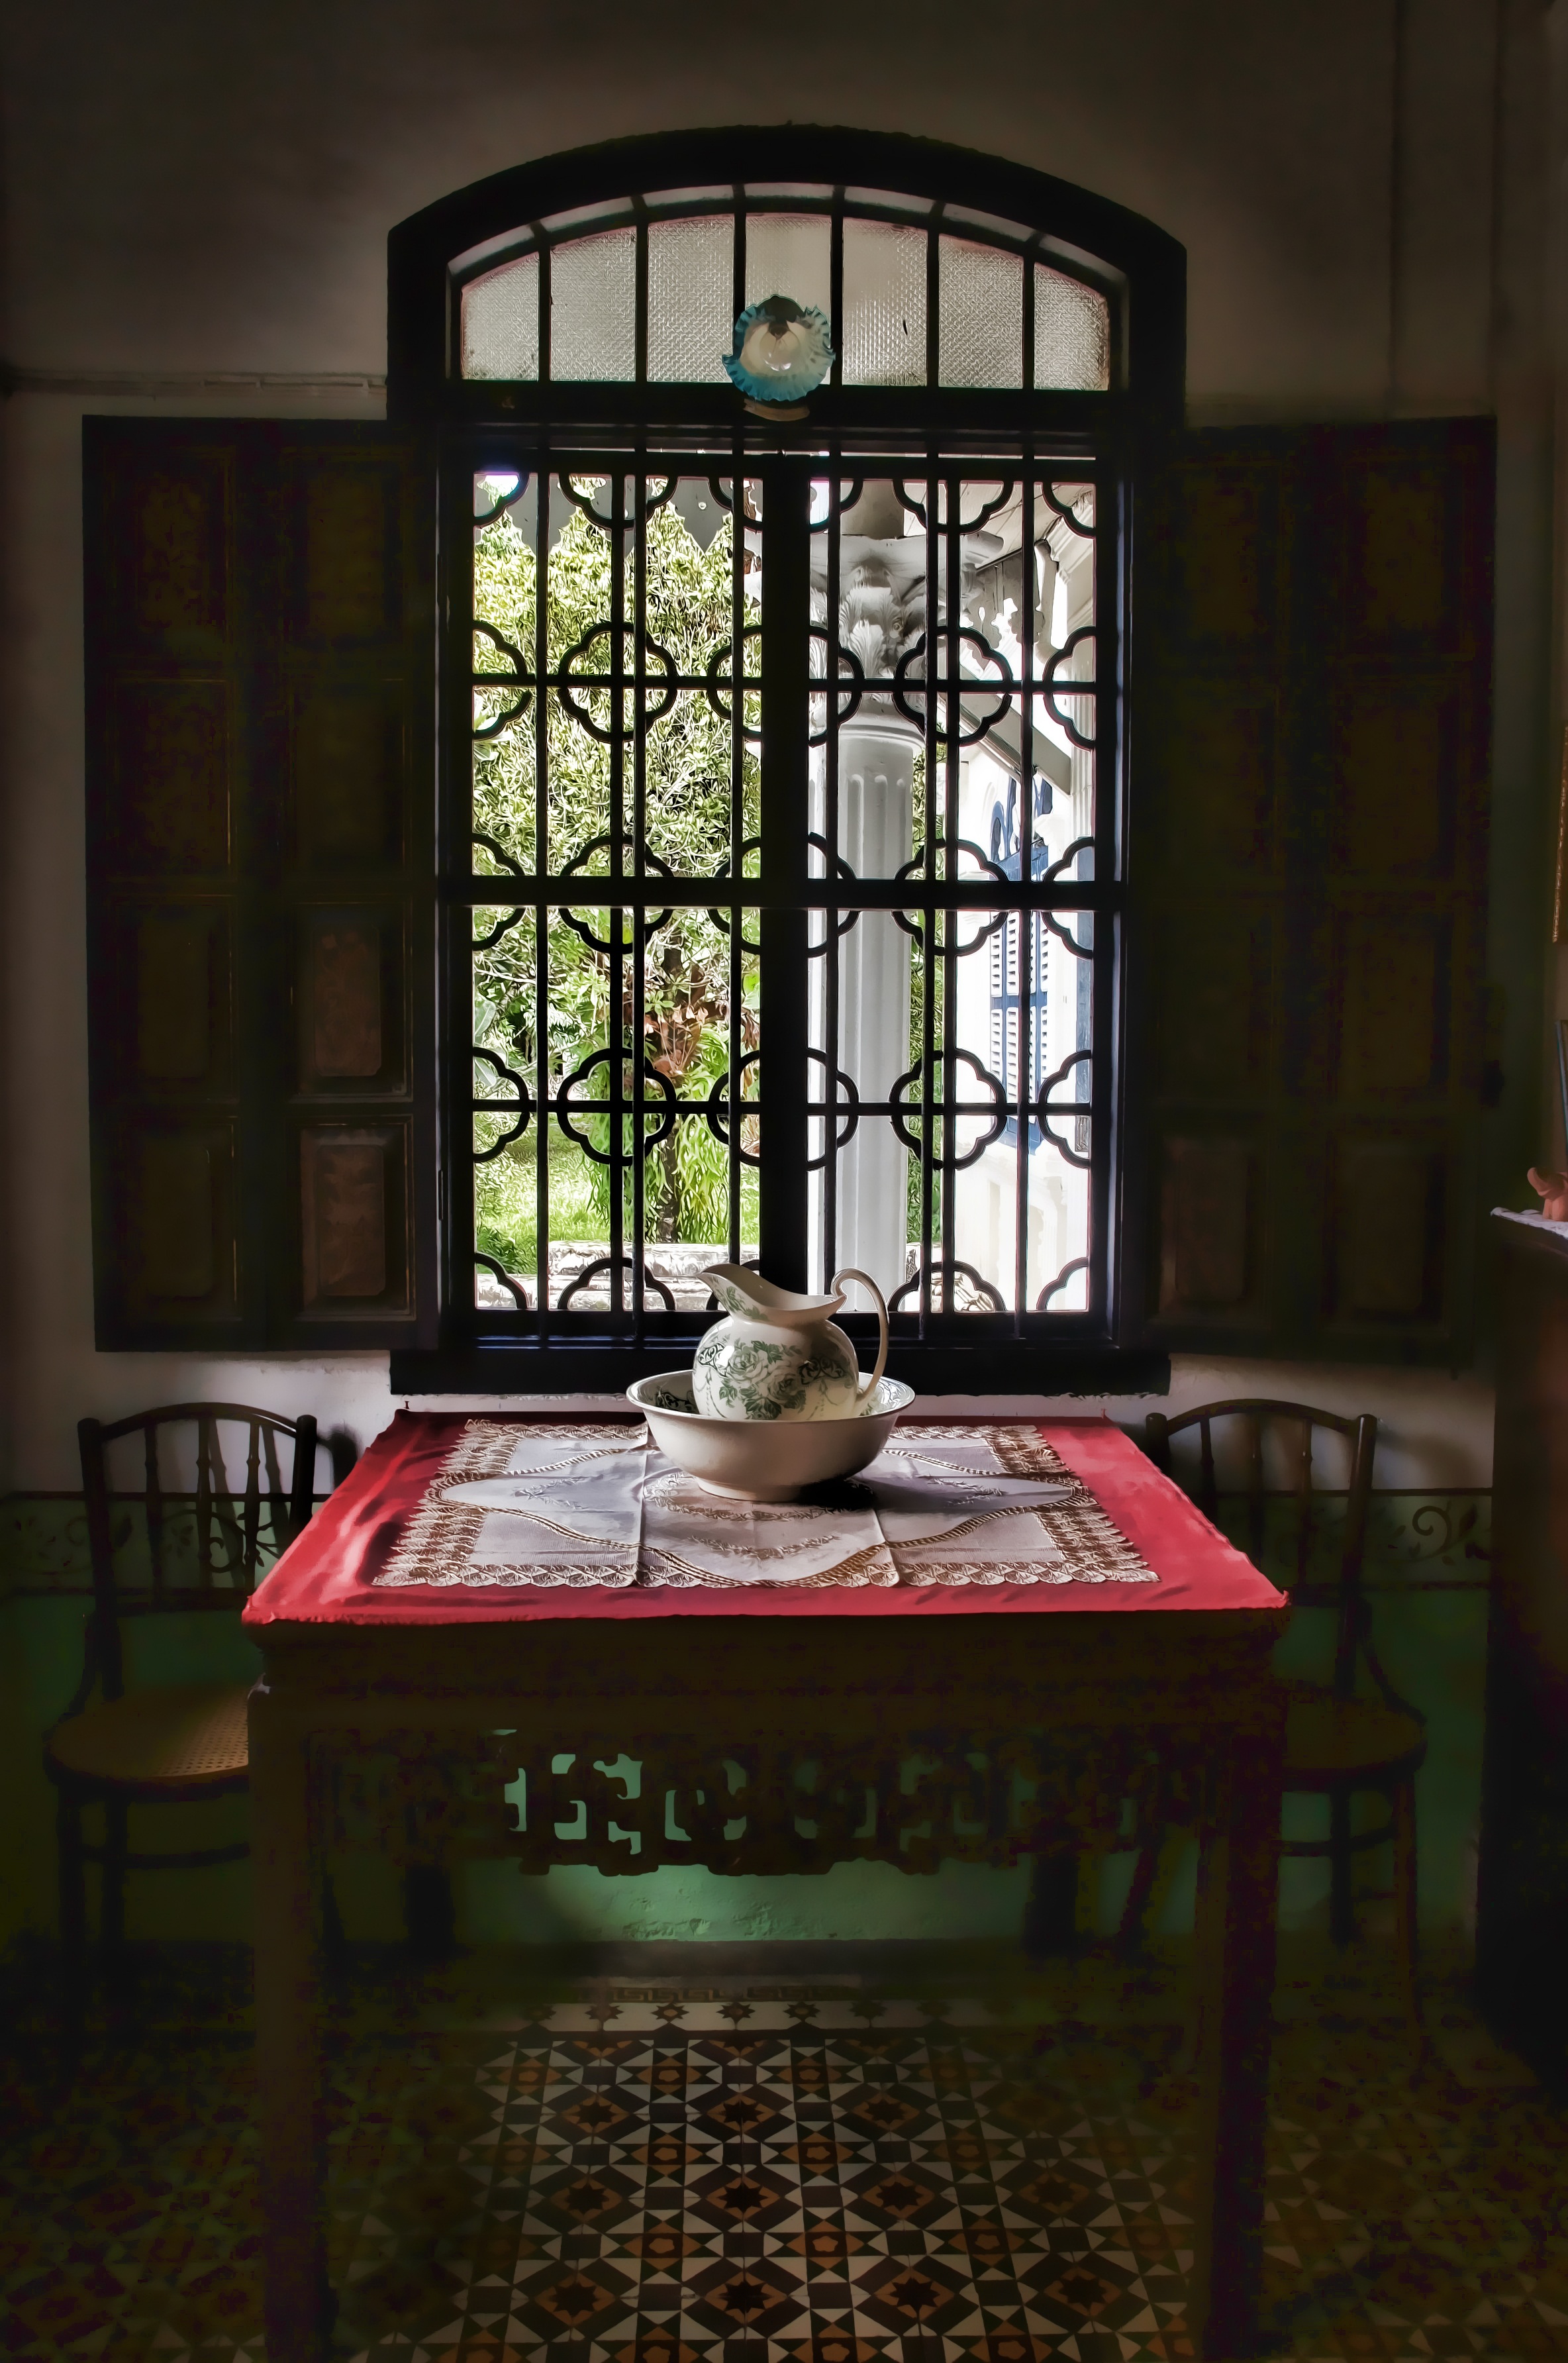
table, light, wood, villa, house, window, glass, building, home, property, furniture, room, lighting, thailand, interior design, stately, tourist attraction, estate, dining room, phuket